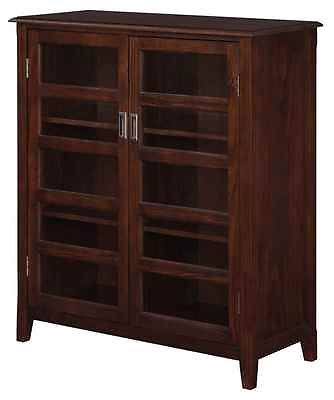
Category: cabinet